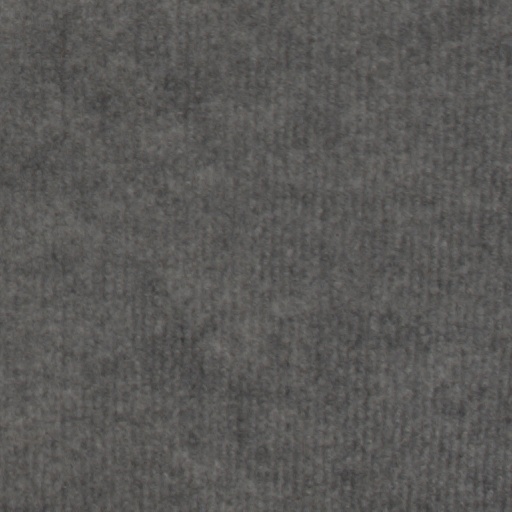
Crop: wheat